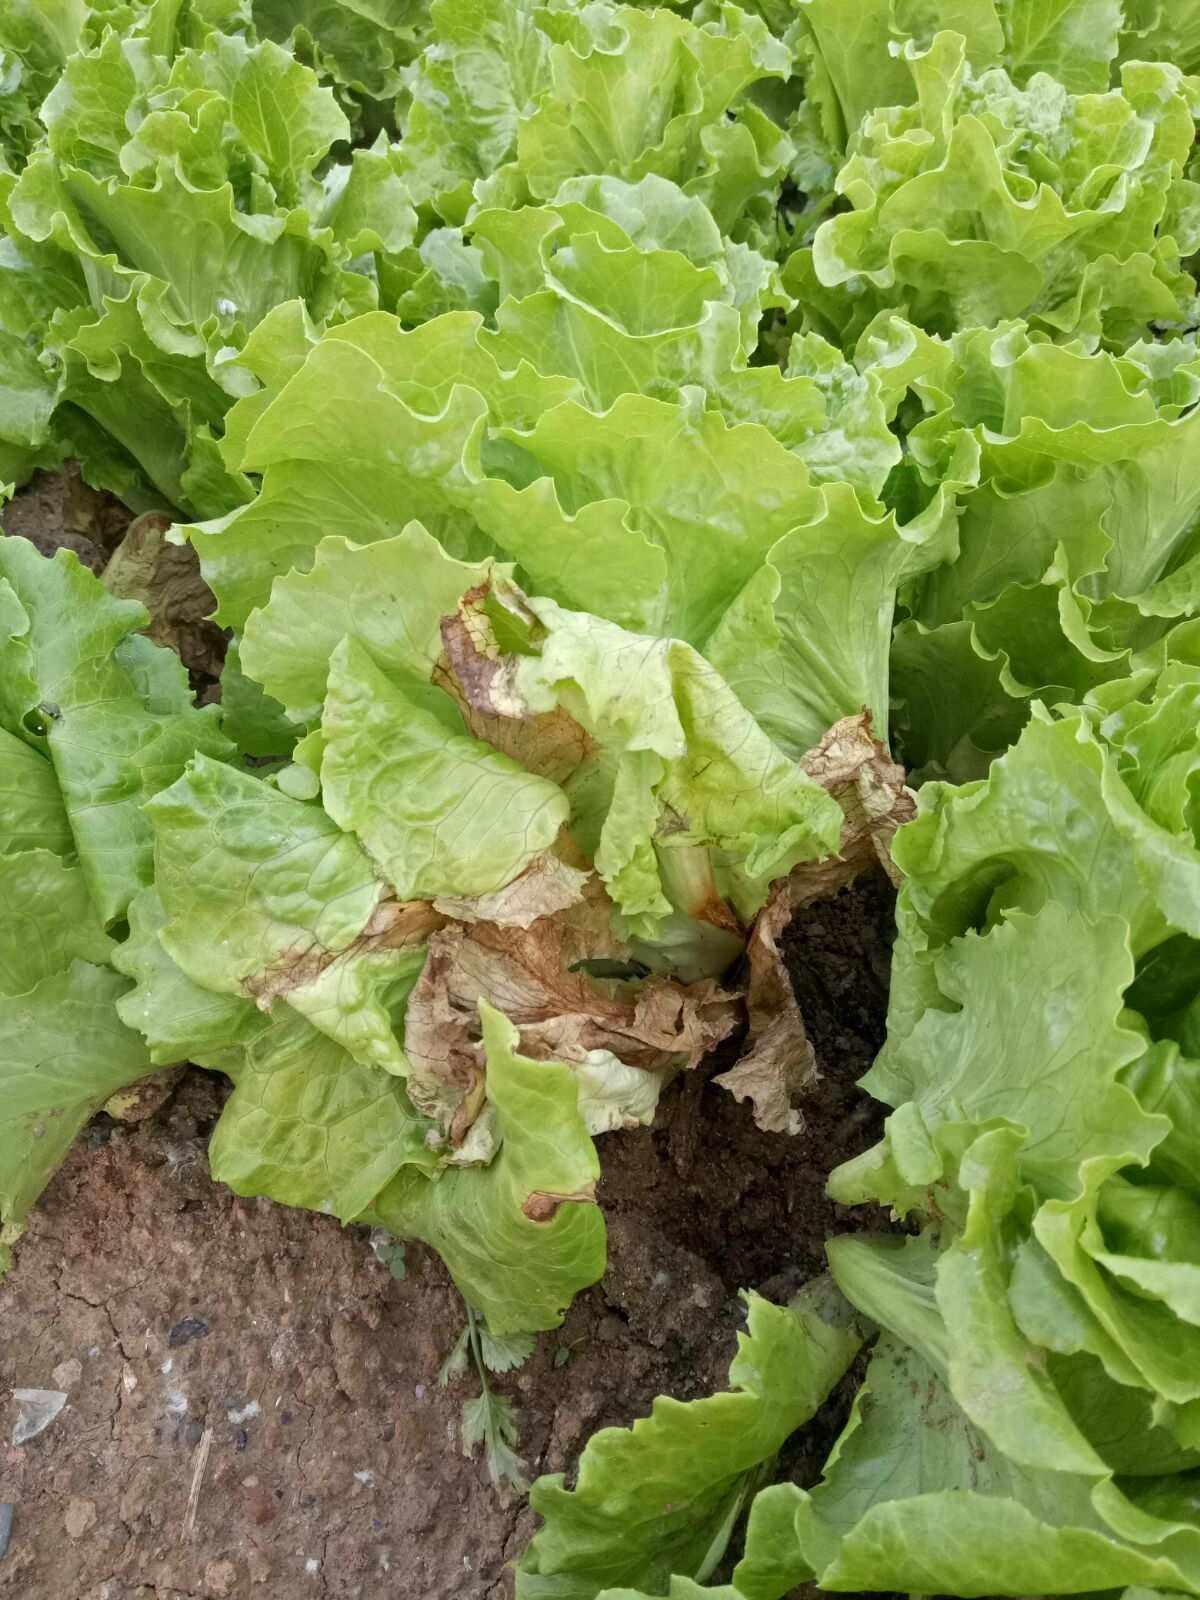
Plant: Lettuce
Disease: lettuce downy mildew